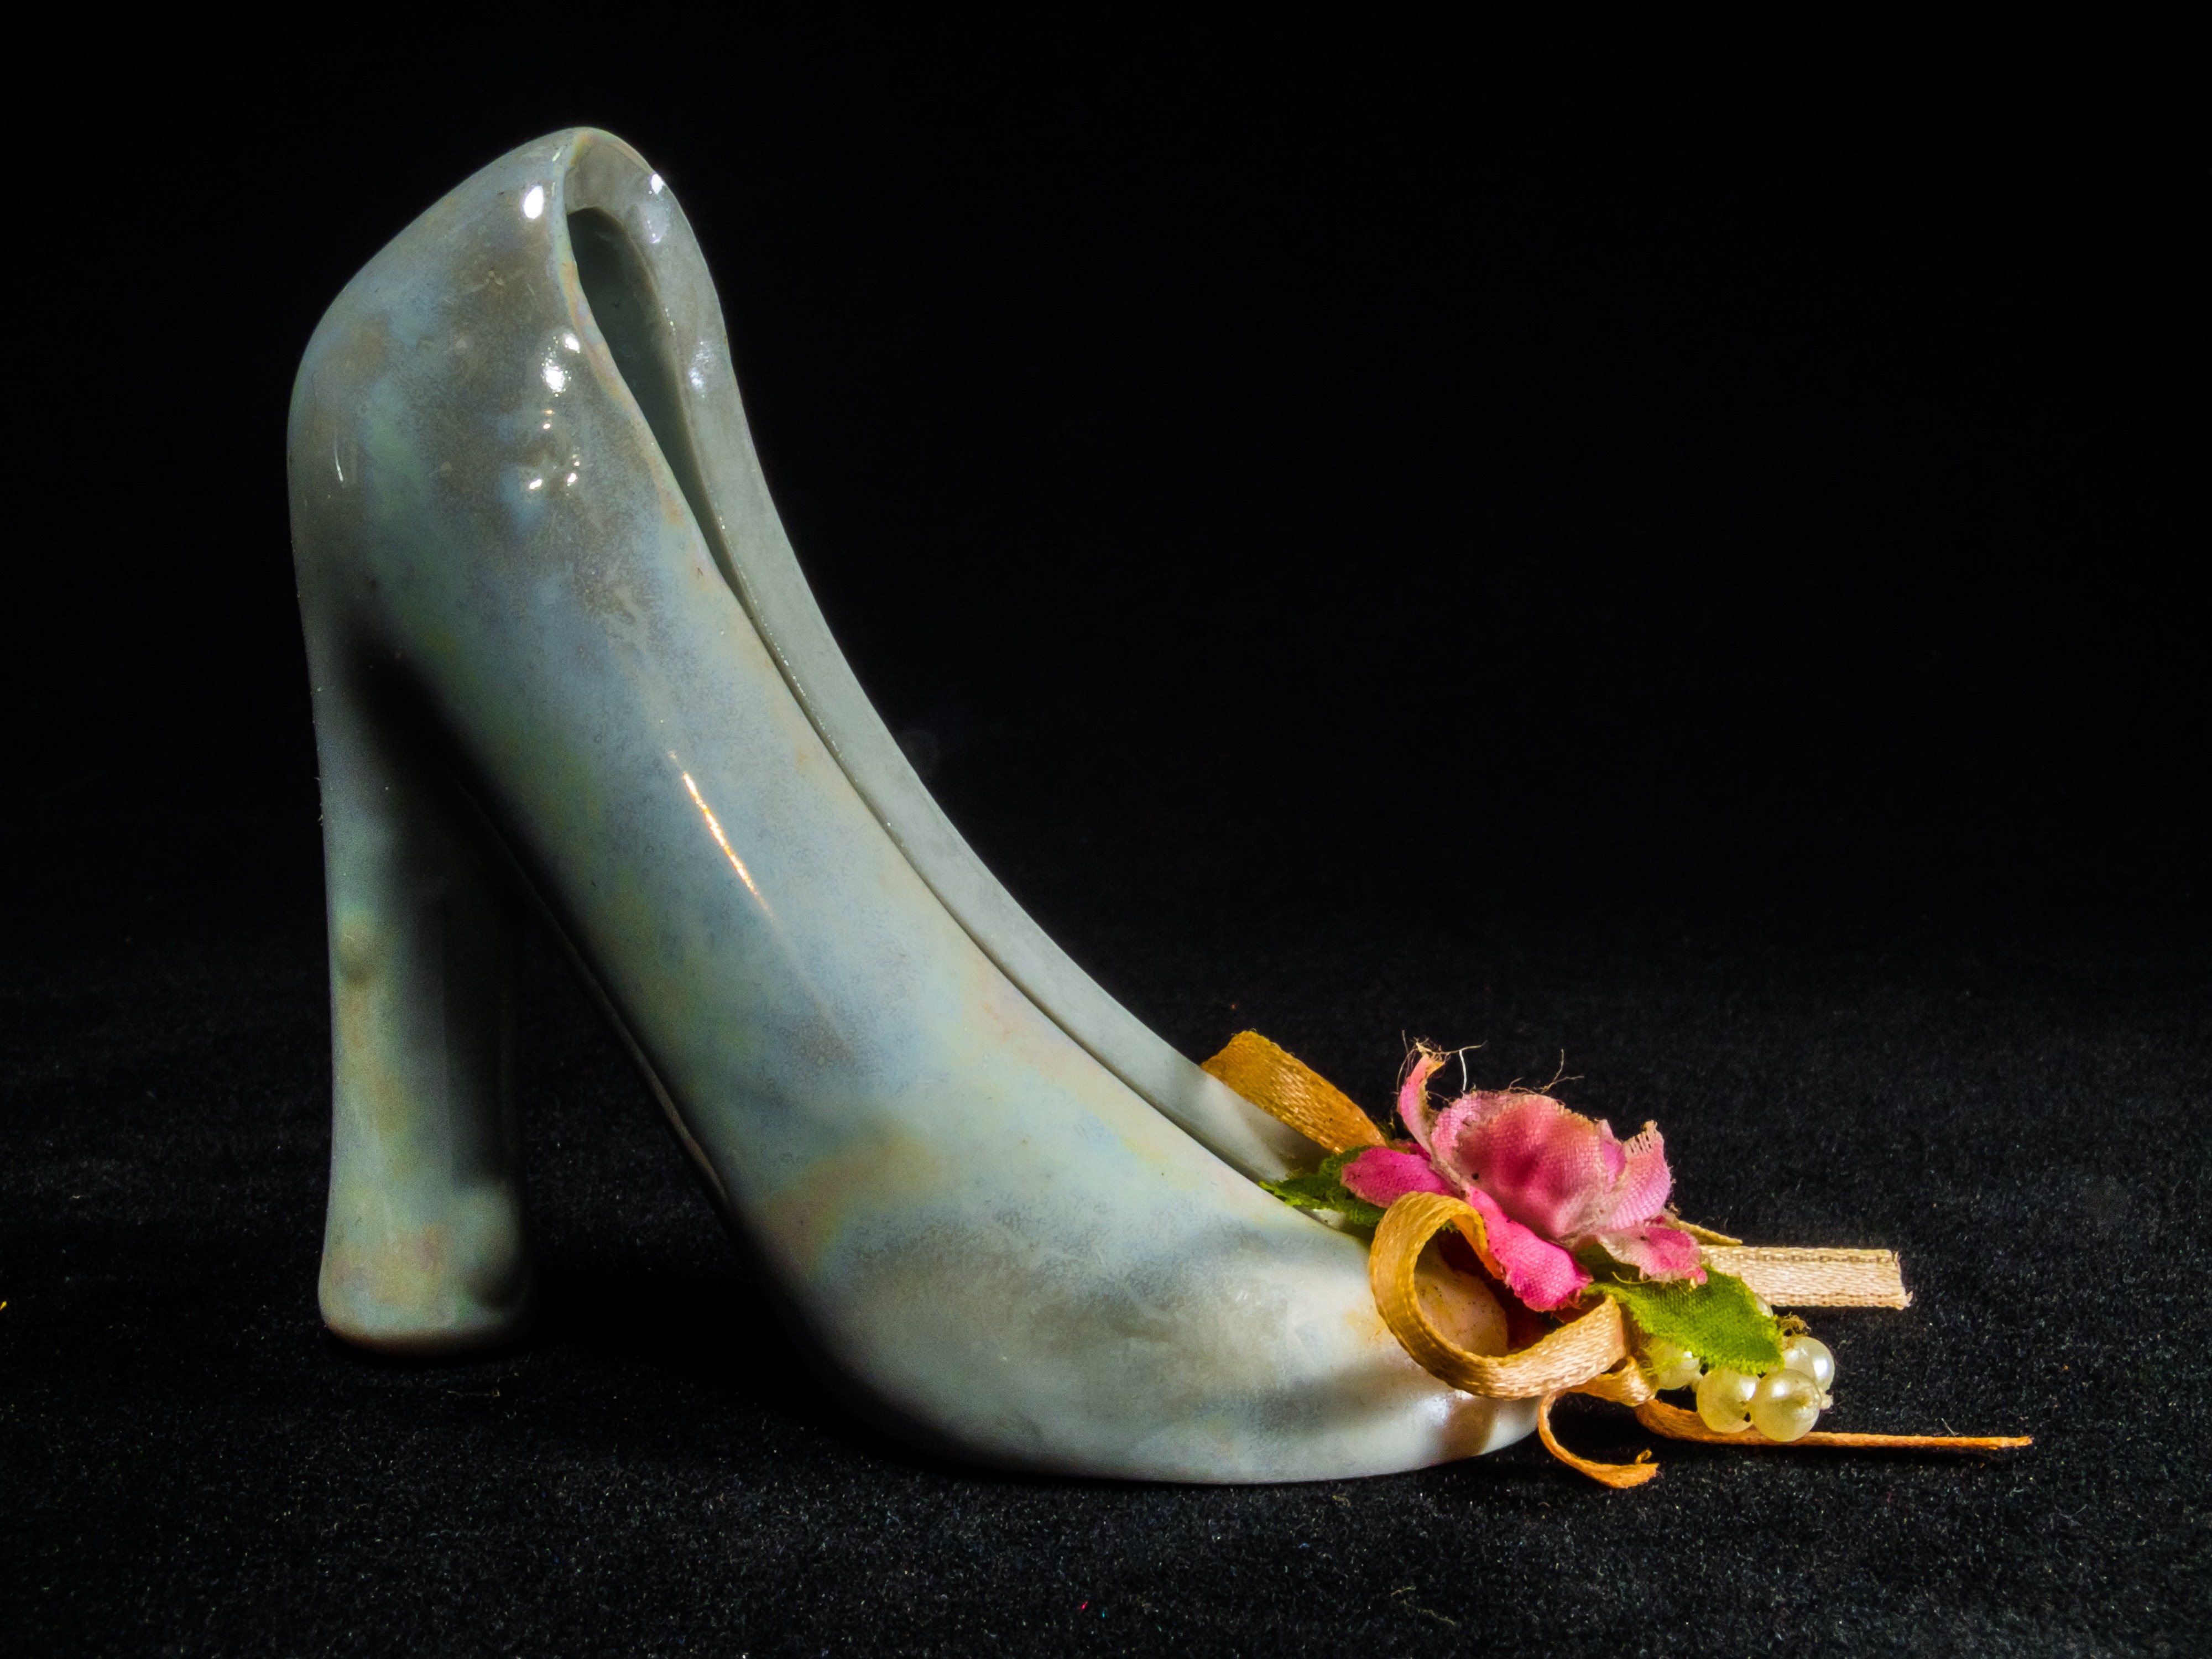
shoe, leg, horn, green, yellow, material, jewellery, jewel, art, footwear, macro photography, fashion accessory, kid shoe, porzelanschuh